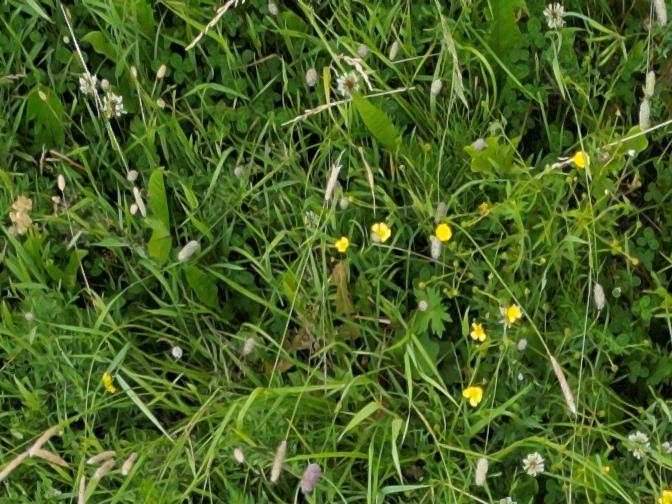
Flowers visible:  daisy flowers, yarrow flowers, yarrow flowers, yarrow flowers